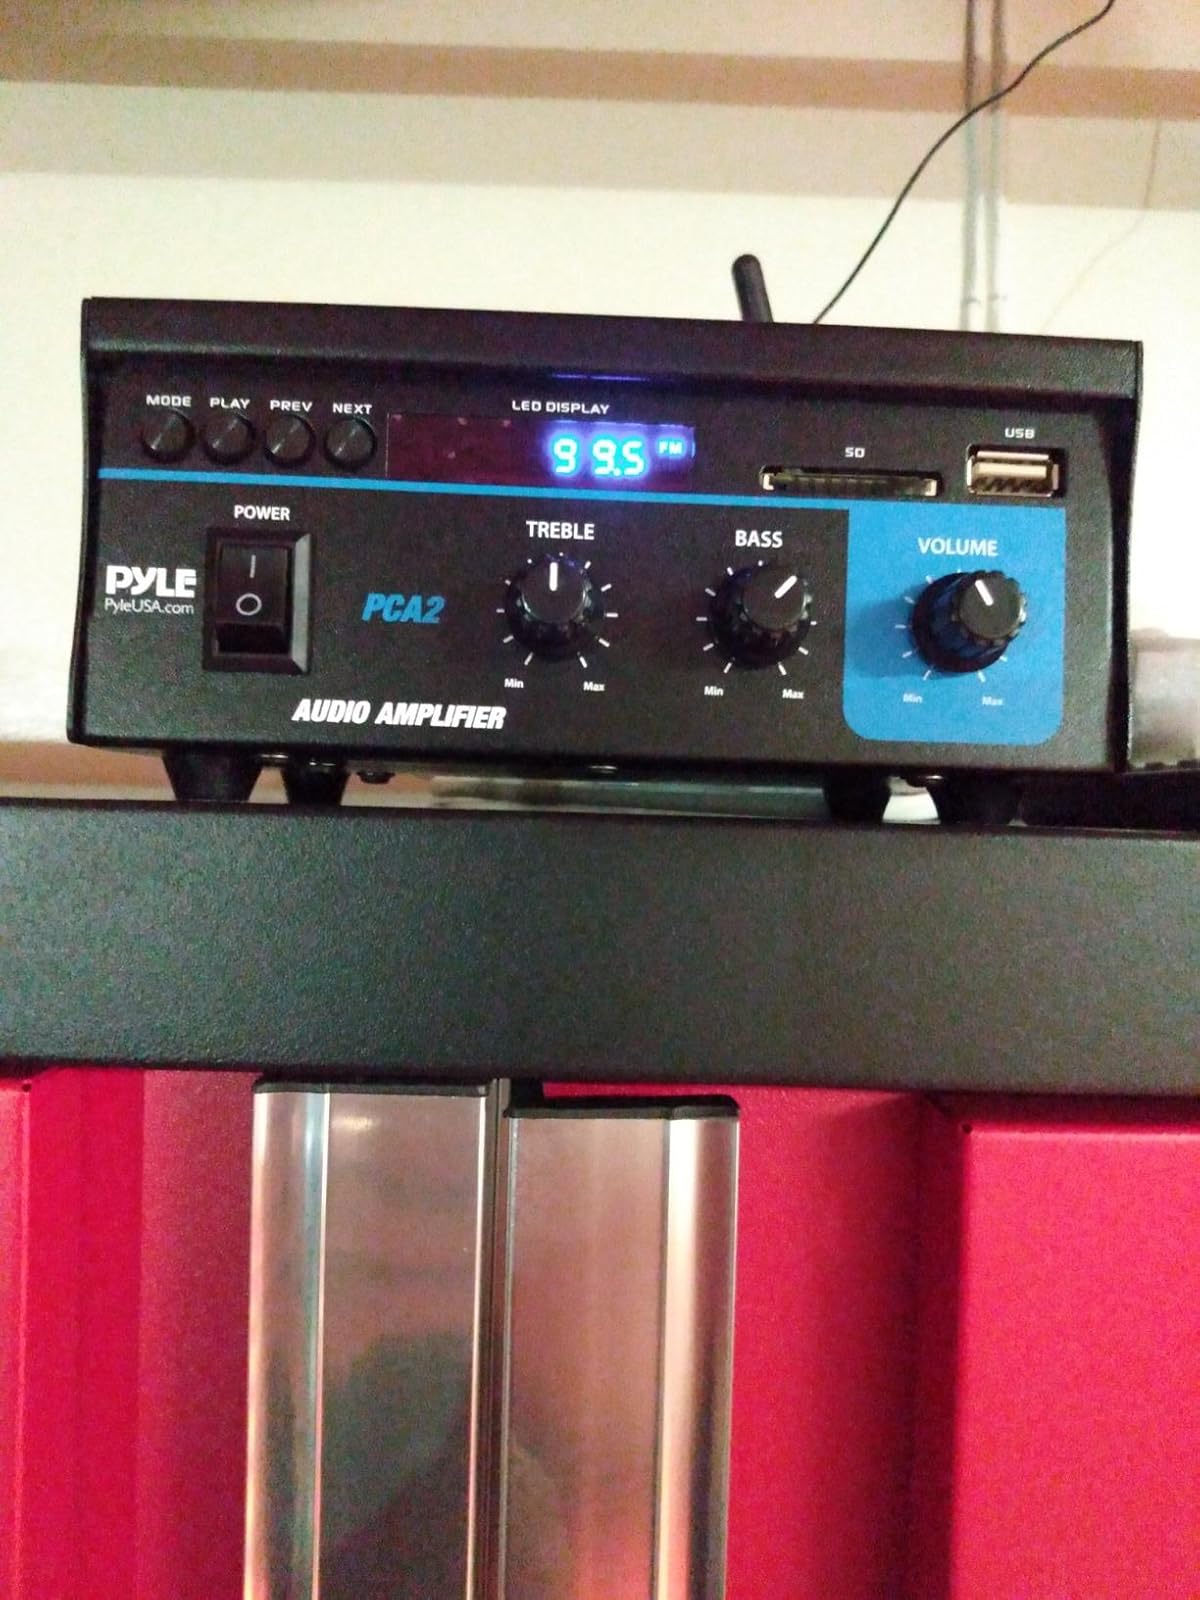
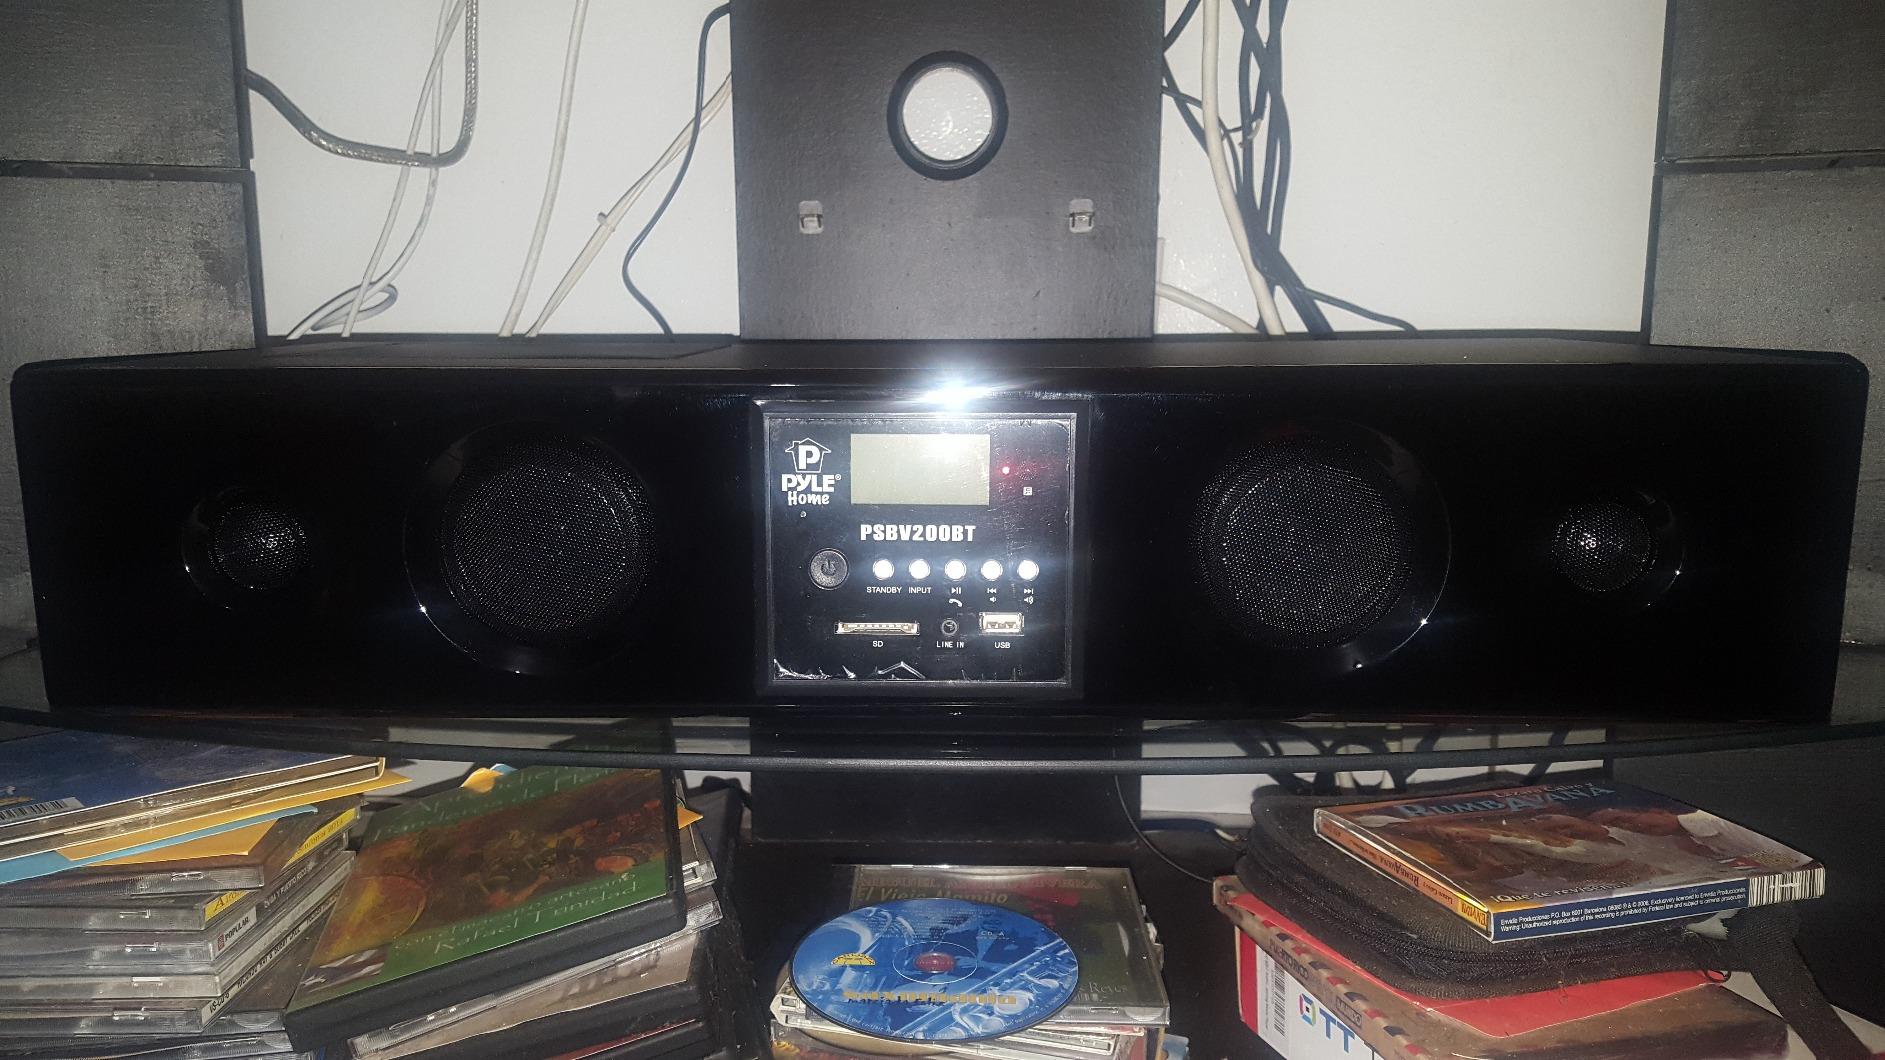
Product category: speaker
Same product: no